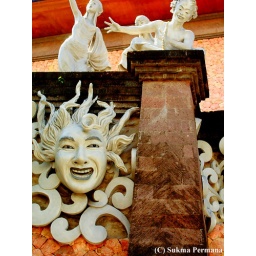
White smiling statue in front of the silver jewelry factory building in Batubulan Village, Bali.